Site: brandenburg
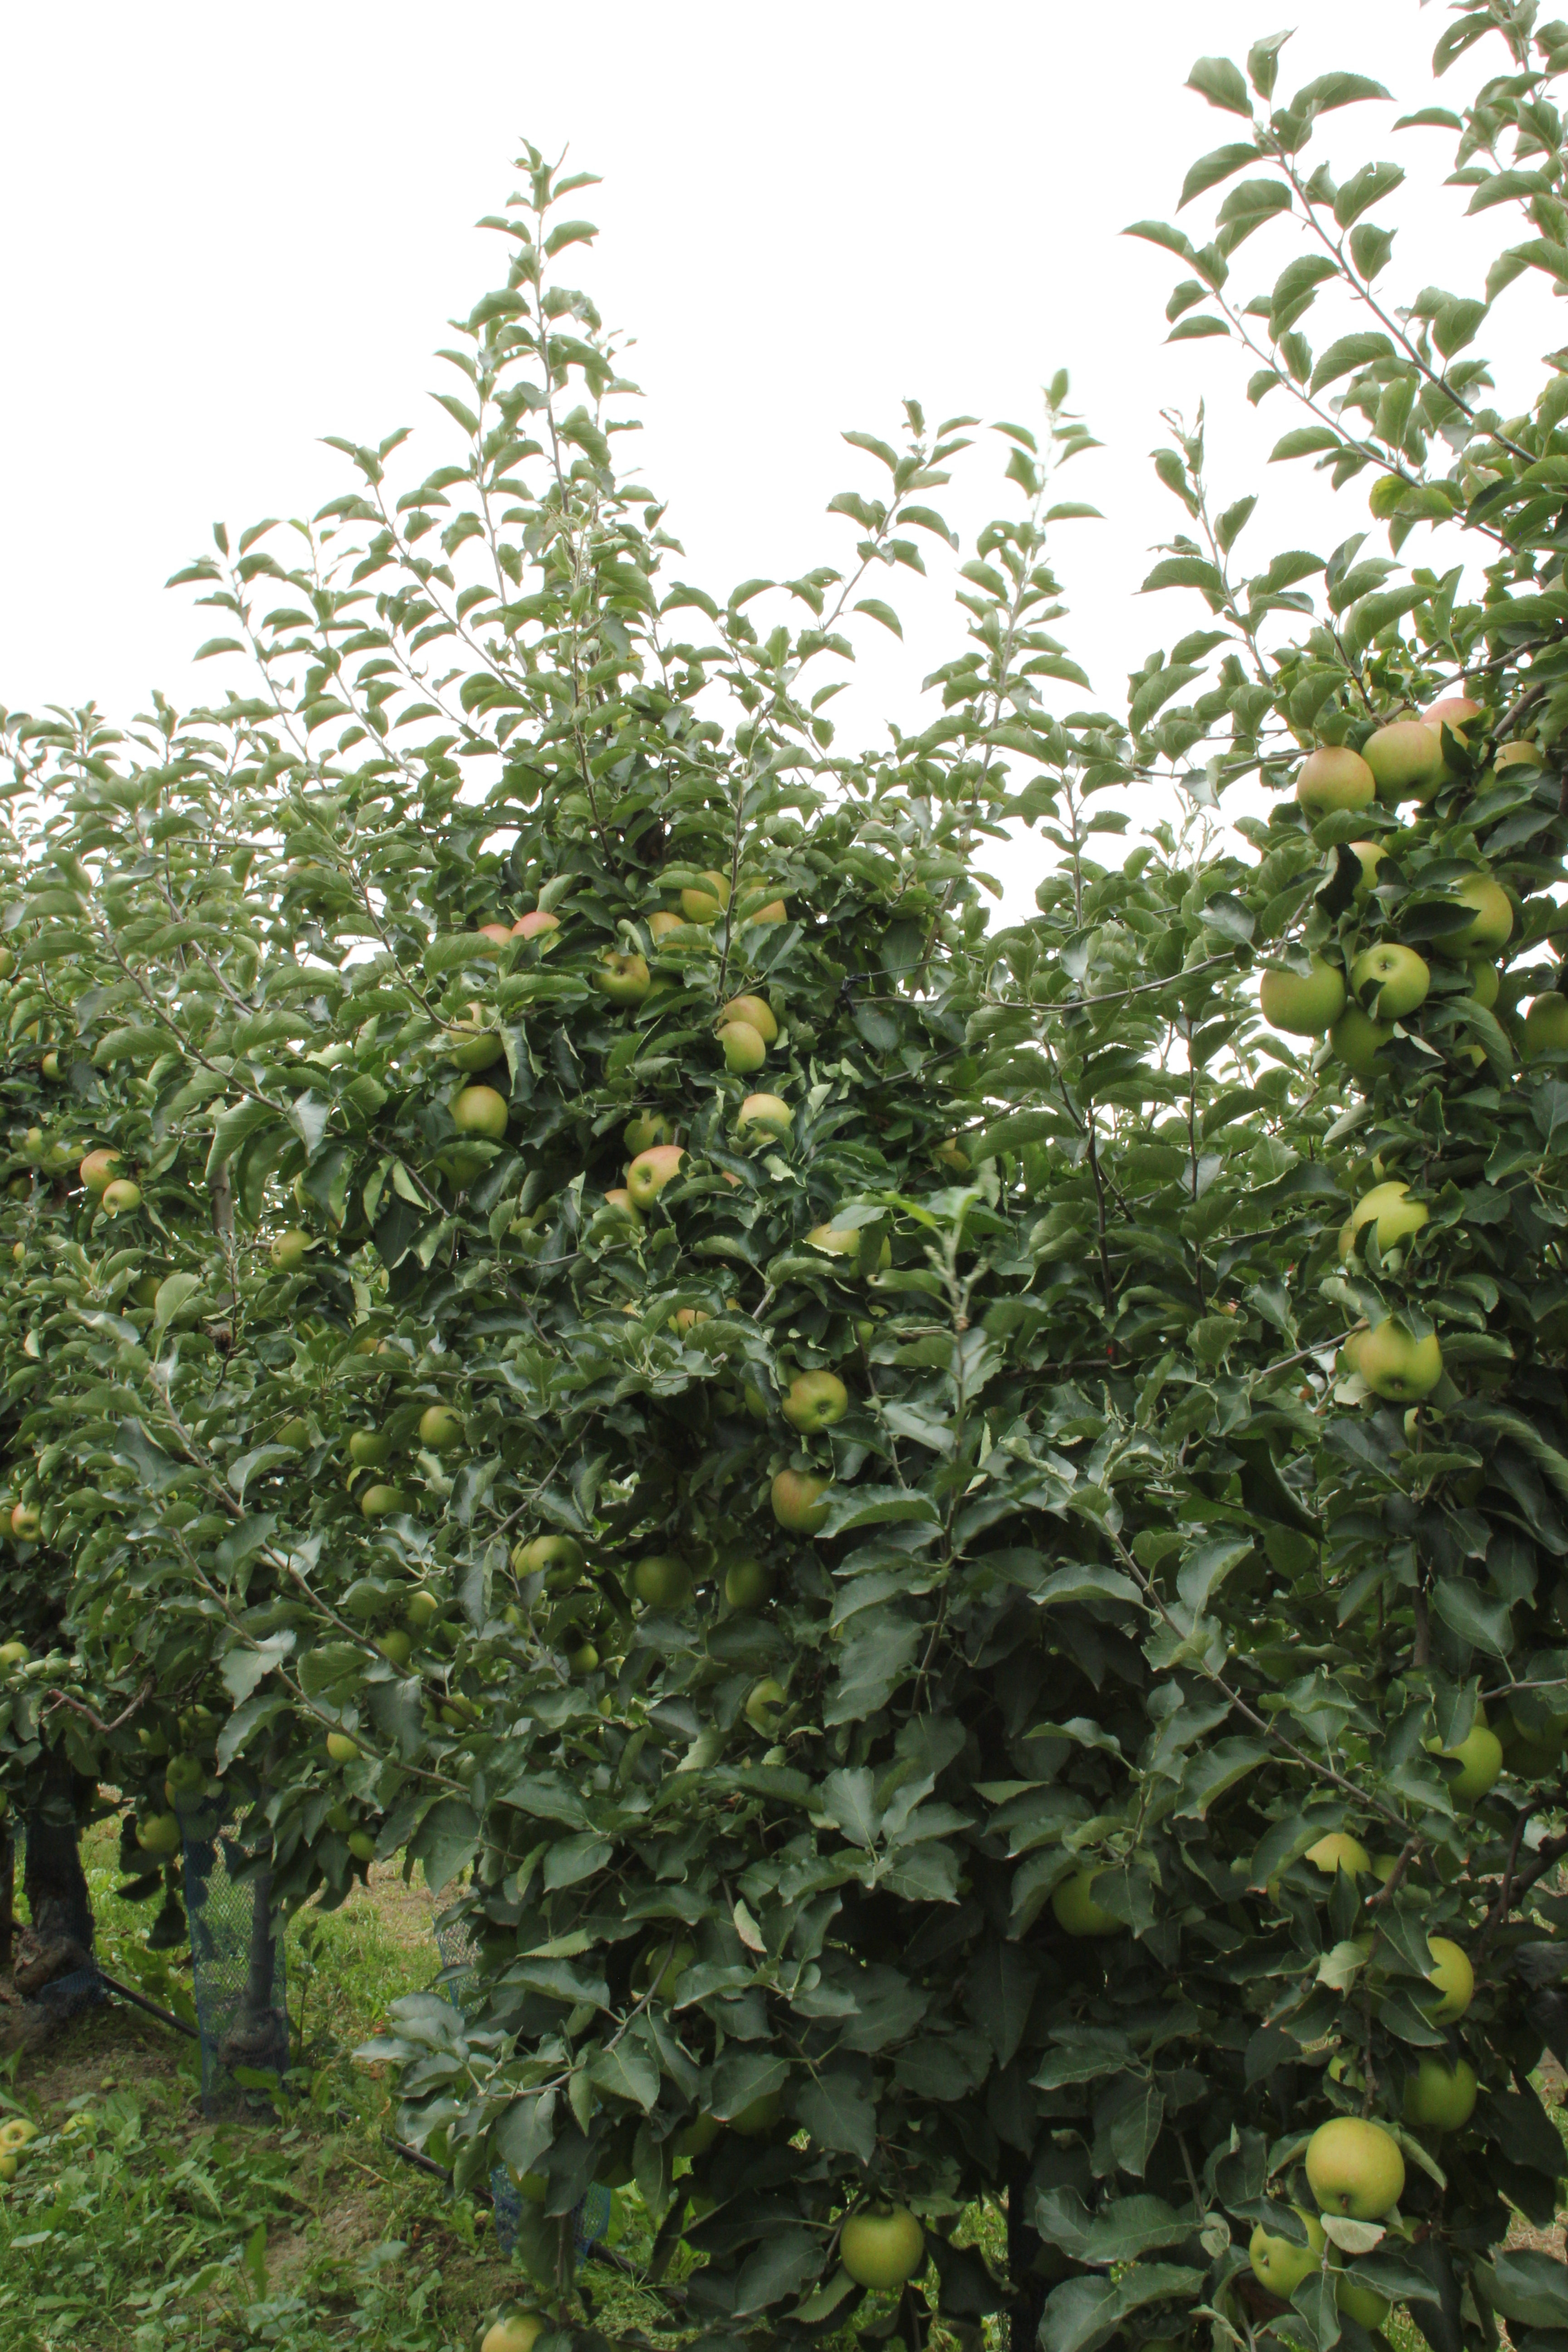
Growth stage (BBCH 87): Maturity of fruit and seed